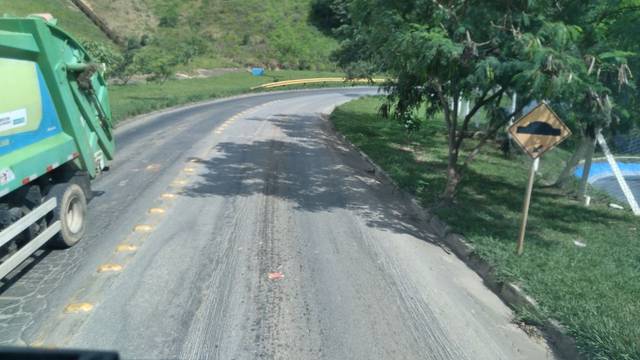
Region: Brazil
Coordinates: -19.856, -43.849